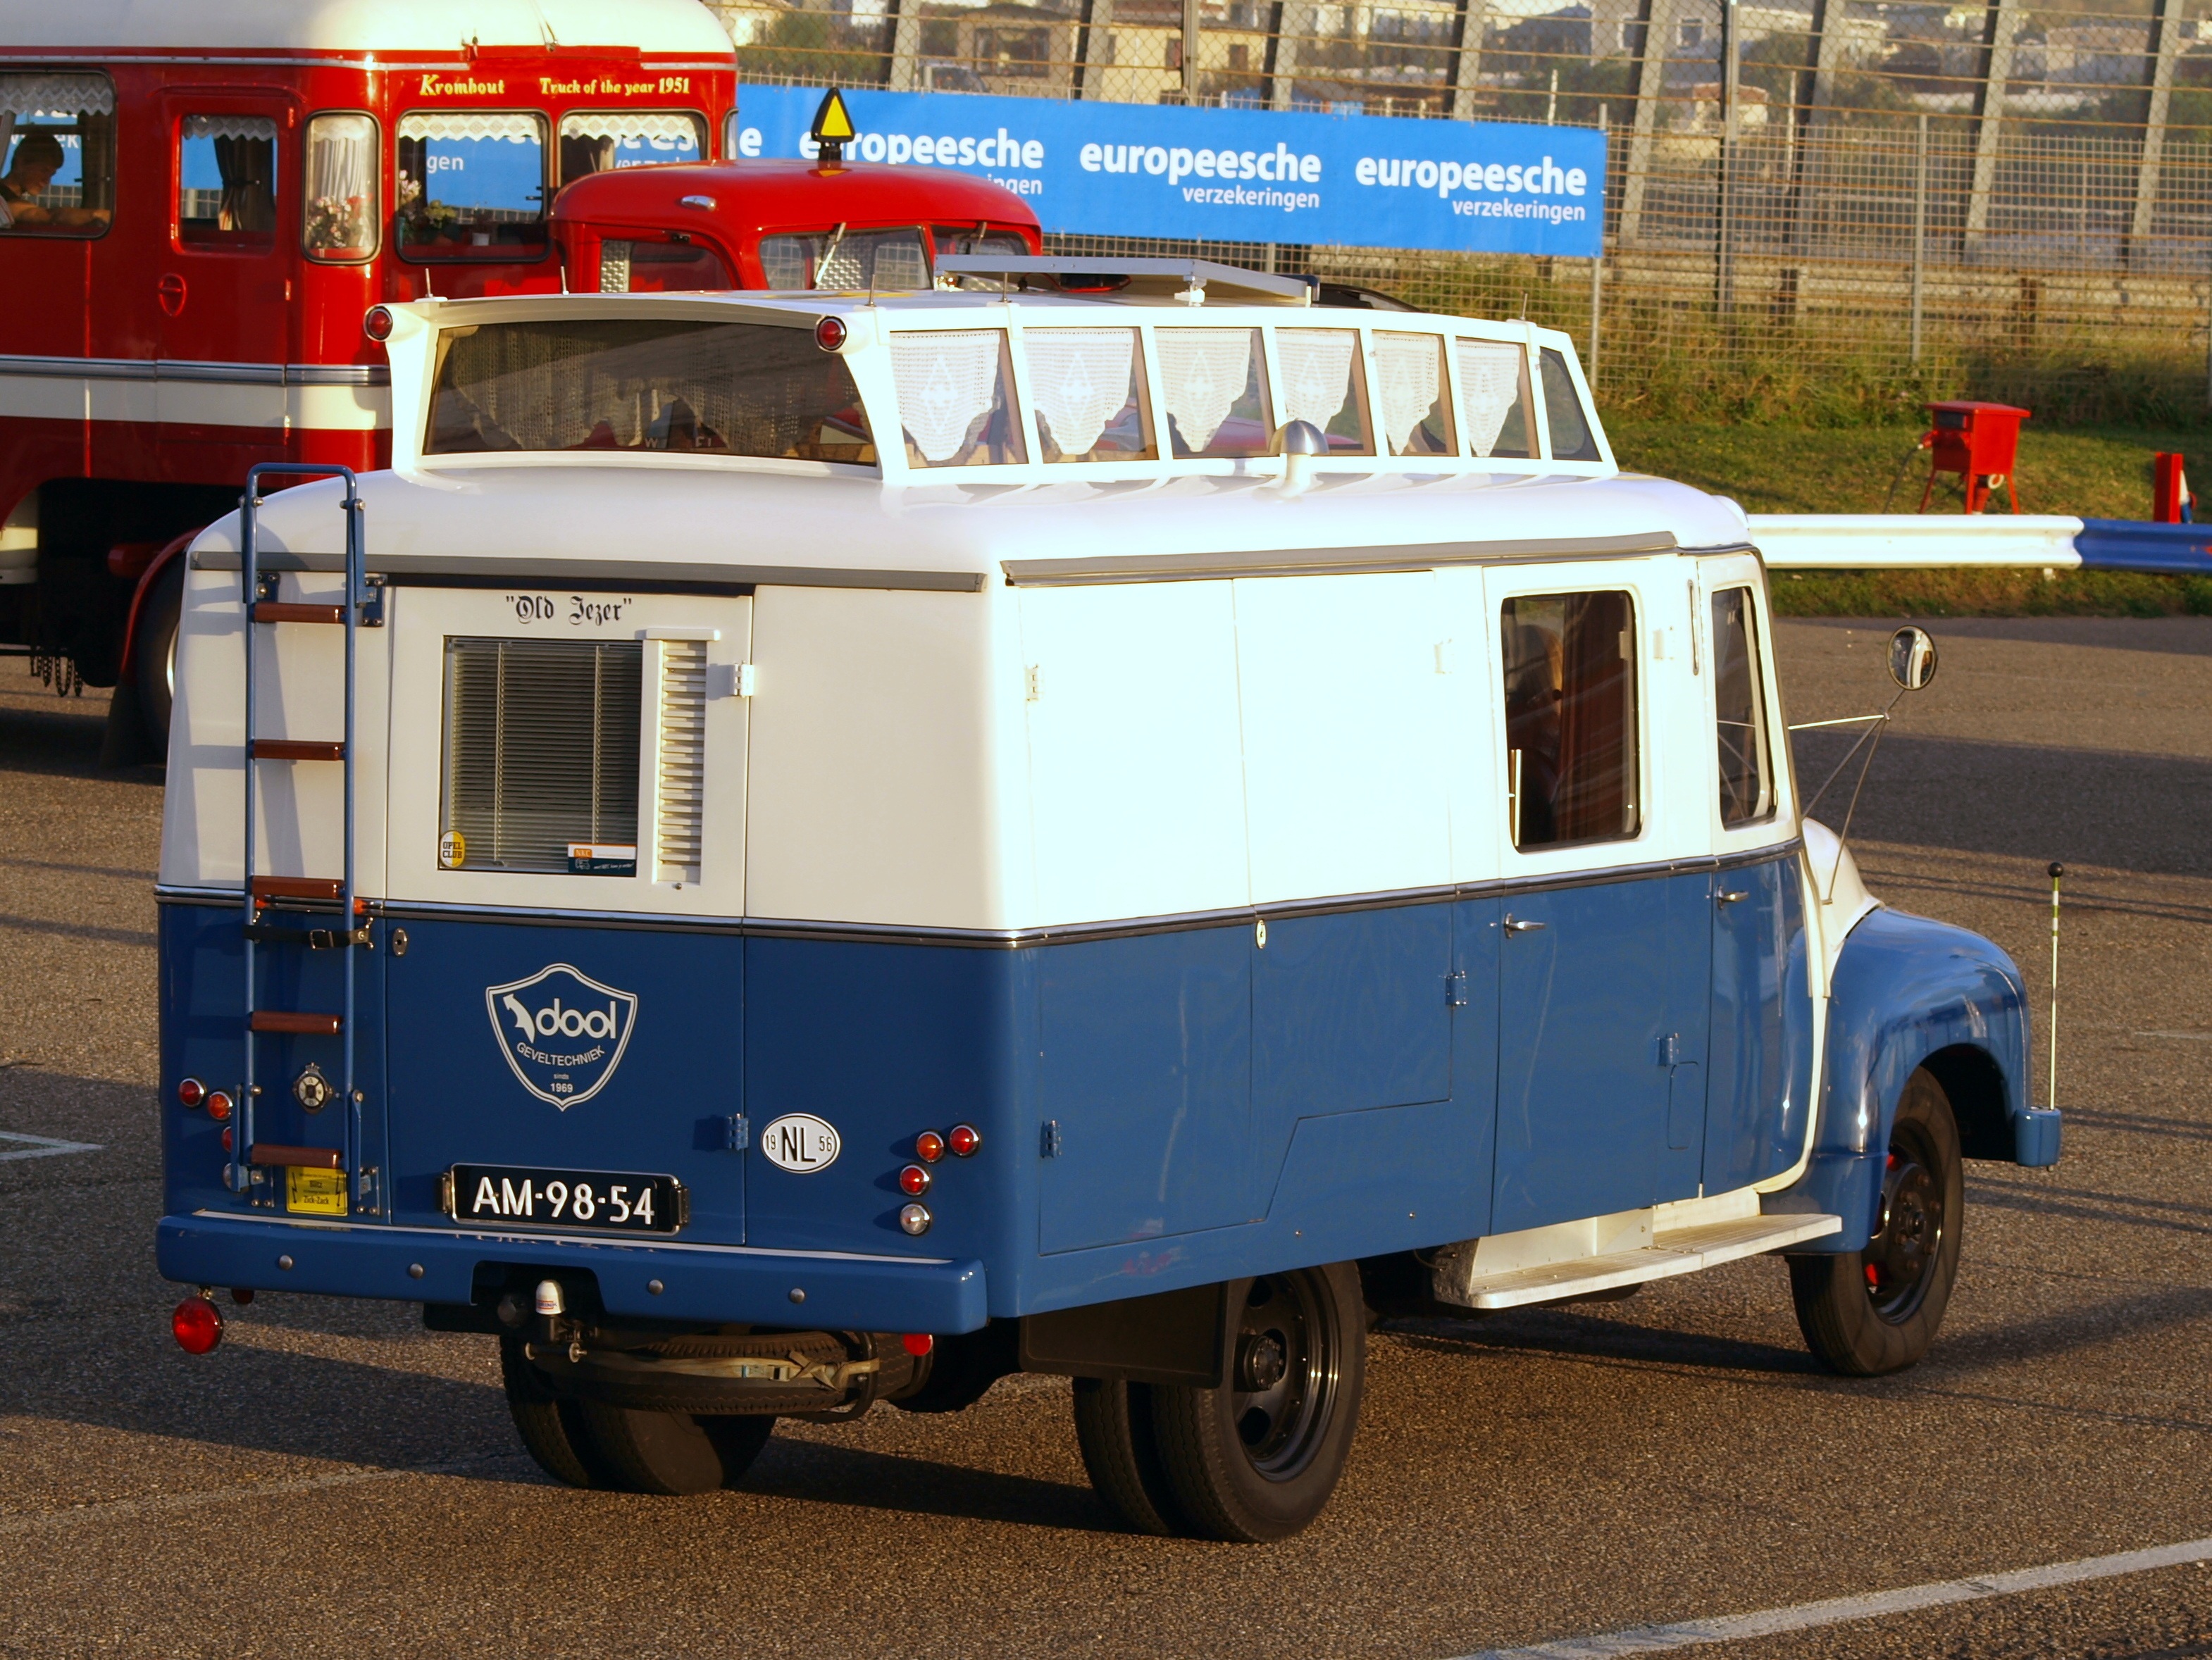
car, vintage, wheel, van, old, travel, transport, truck, vehicle, museum, drive, speed, movement, motor vehicle, moving, power, lights, automobiles, luxury, engine, oldtimer, blitz, classic, opel, antique car, land vehicle, recreational vehicle, automobile make, emergency vehicle